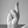
ASL letter: R